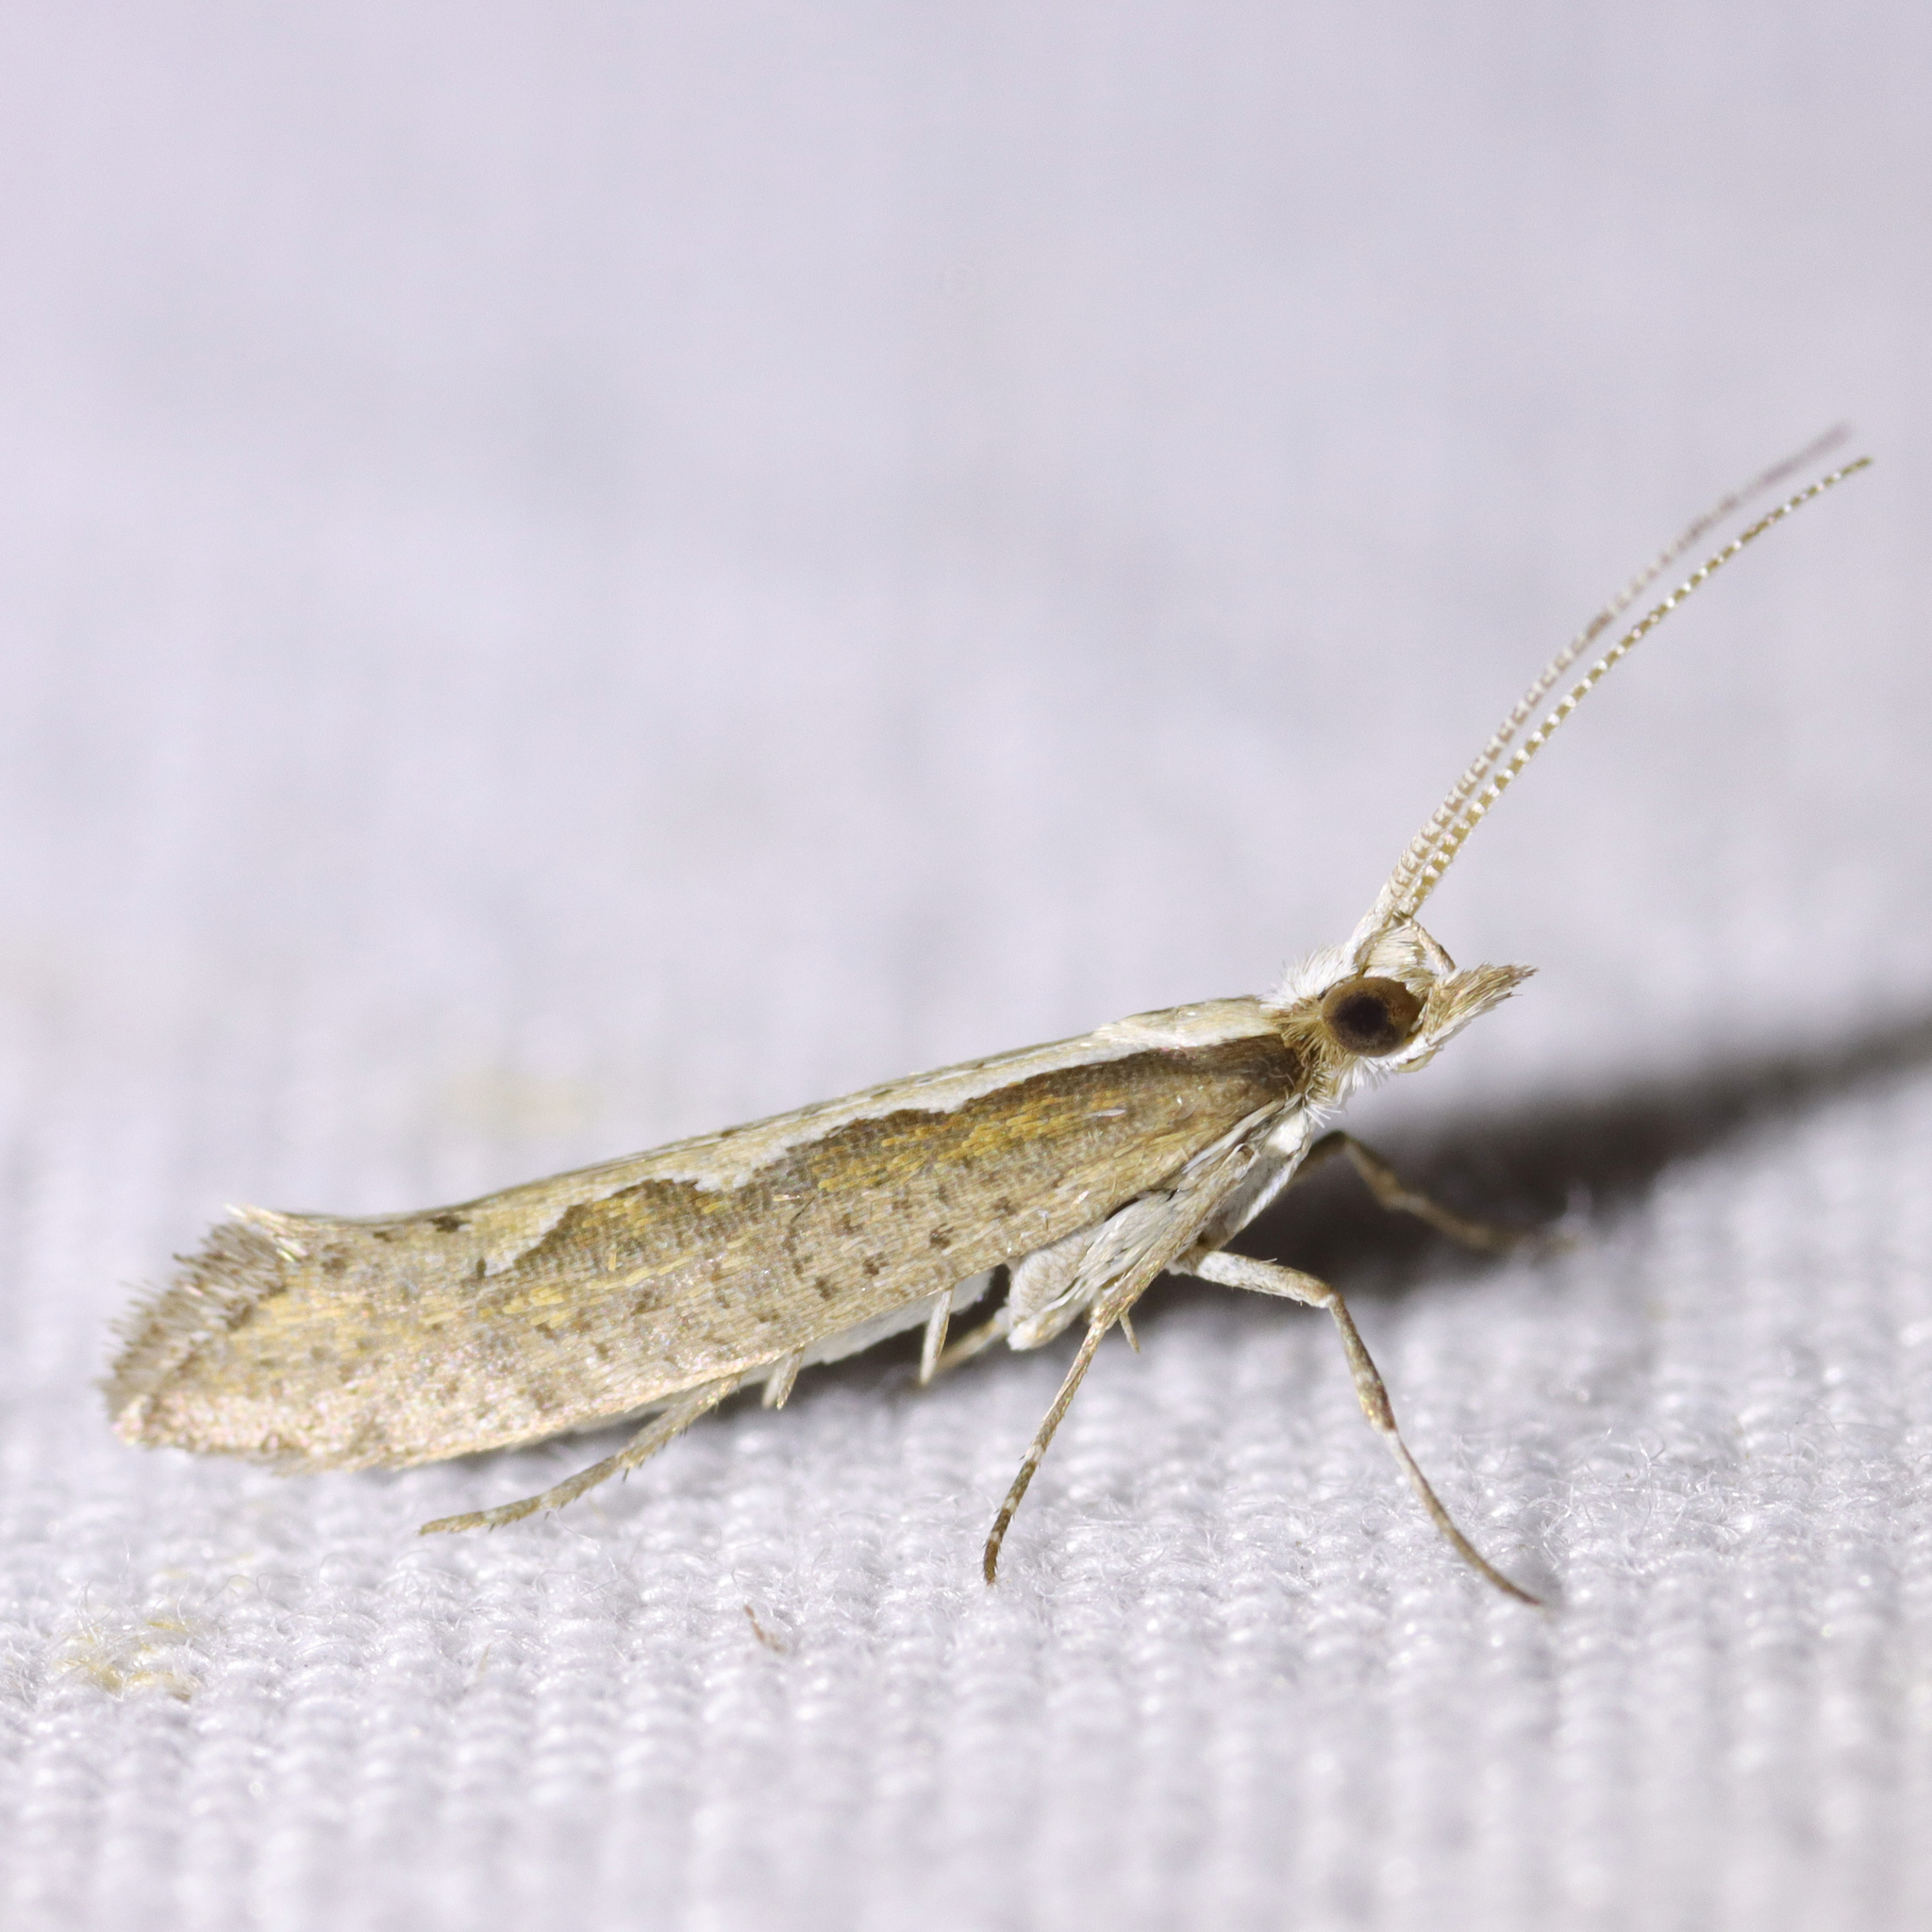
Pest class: diamondback_moth